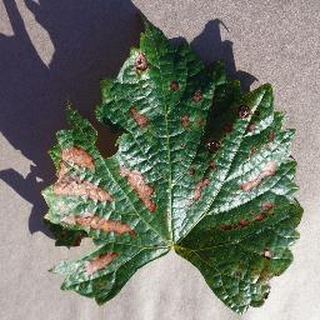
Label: grape_esca_black_measles